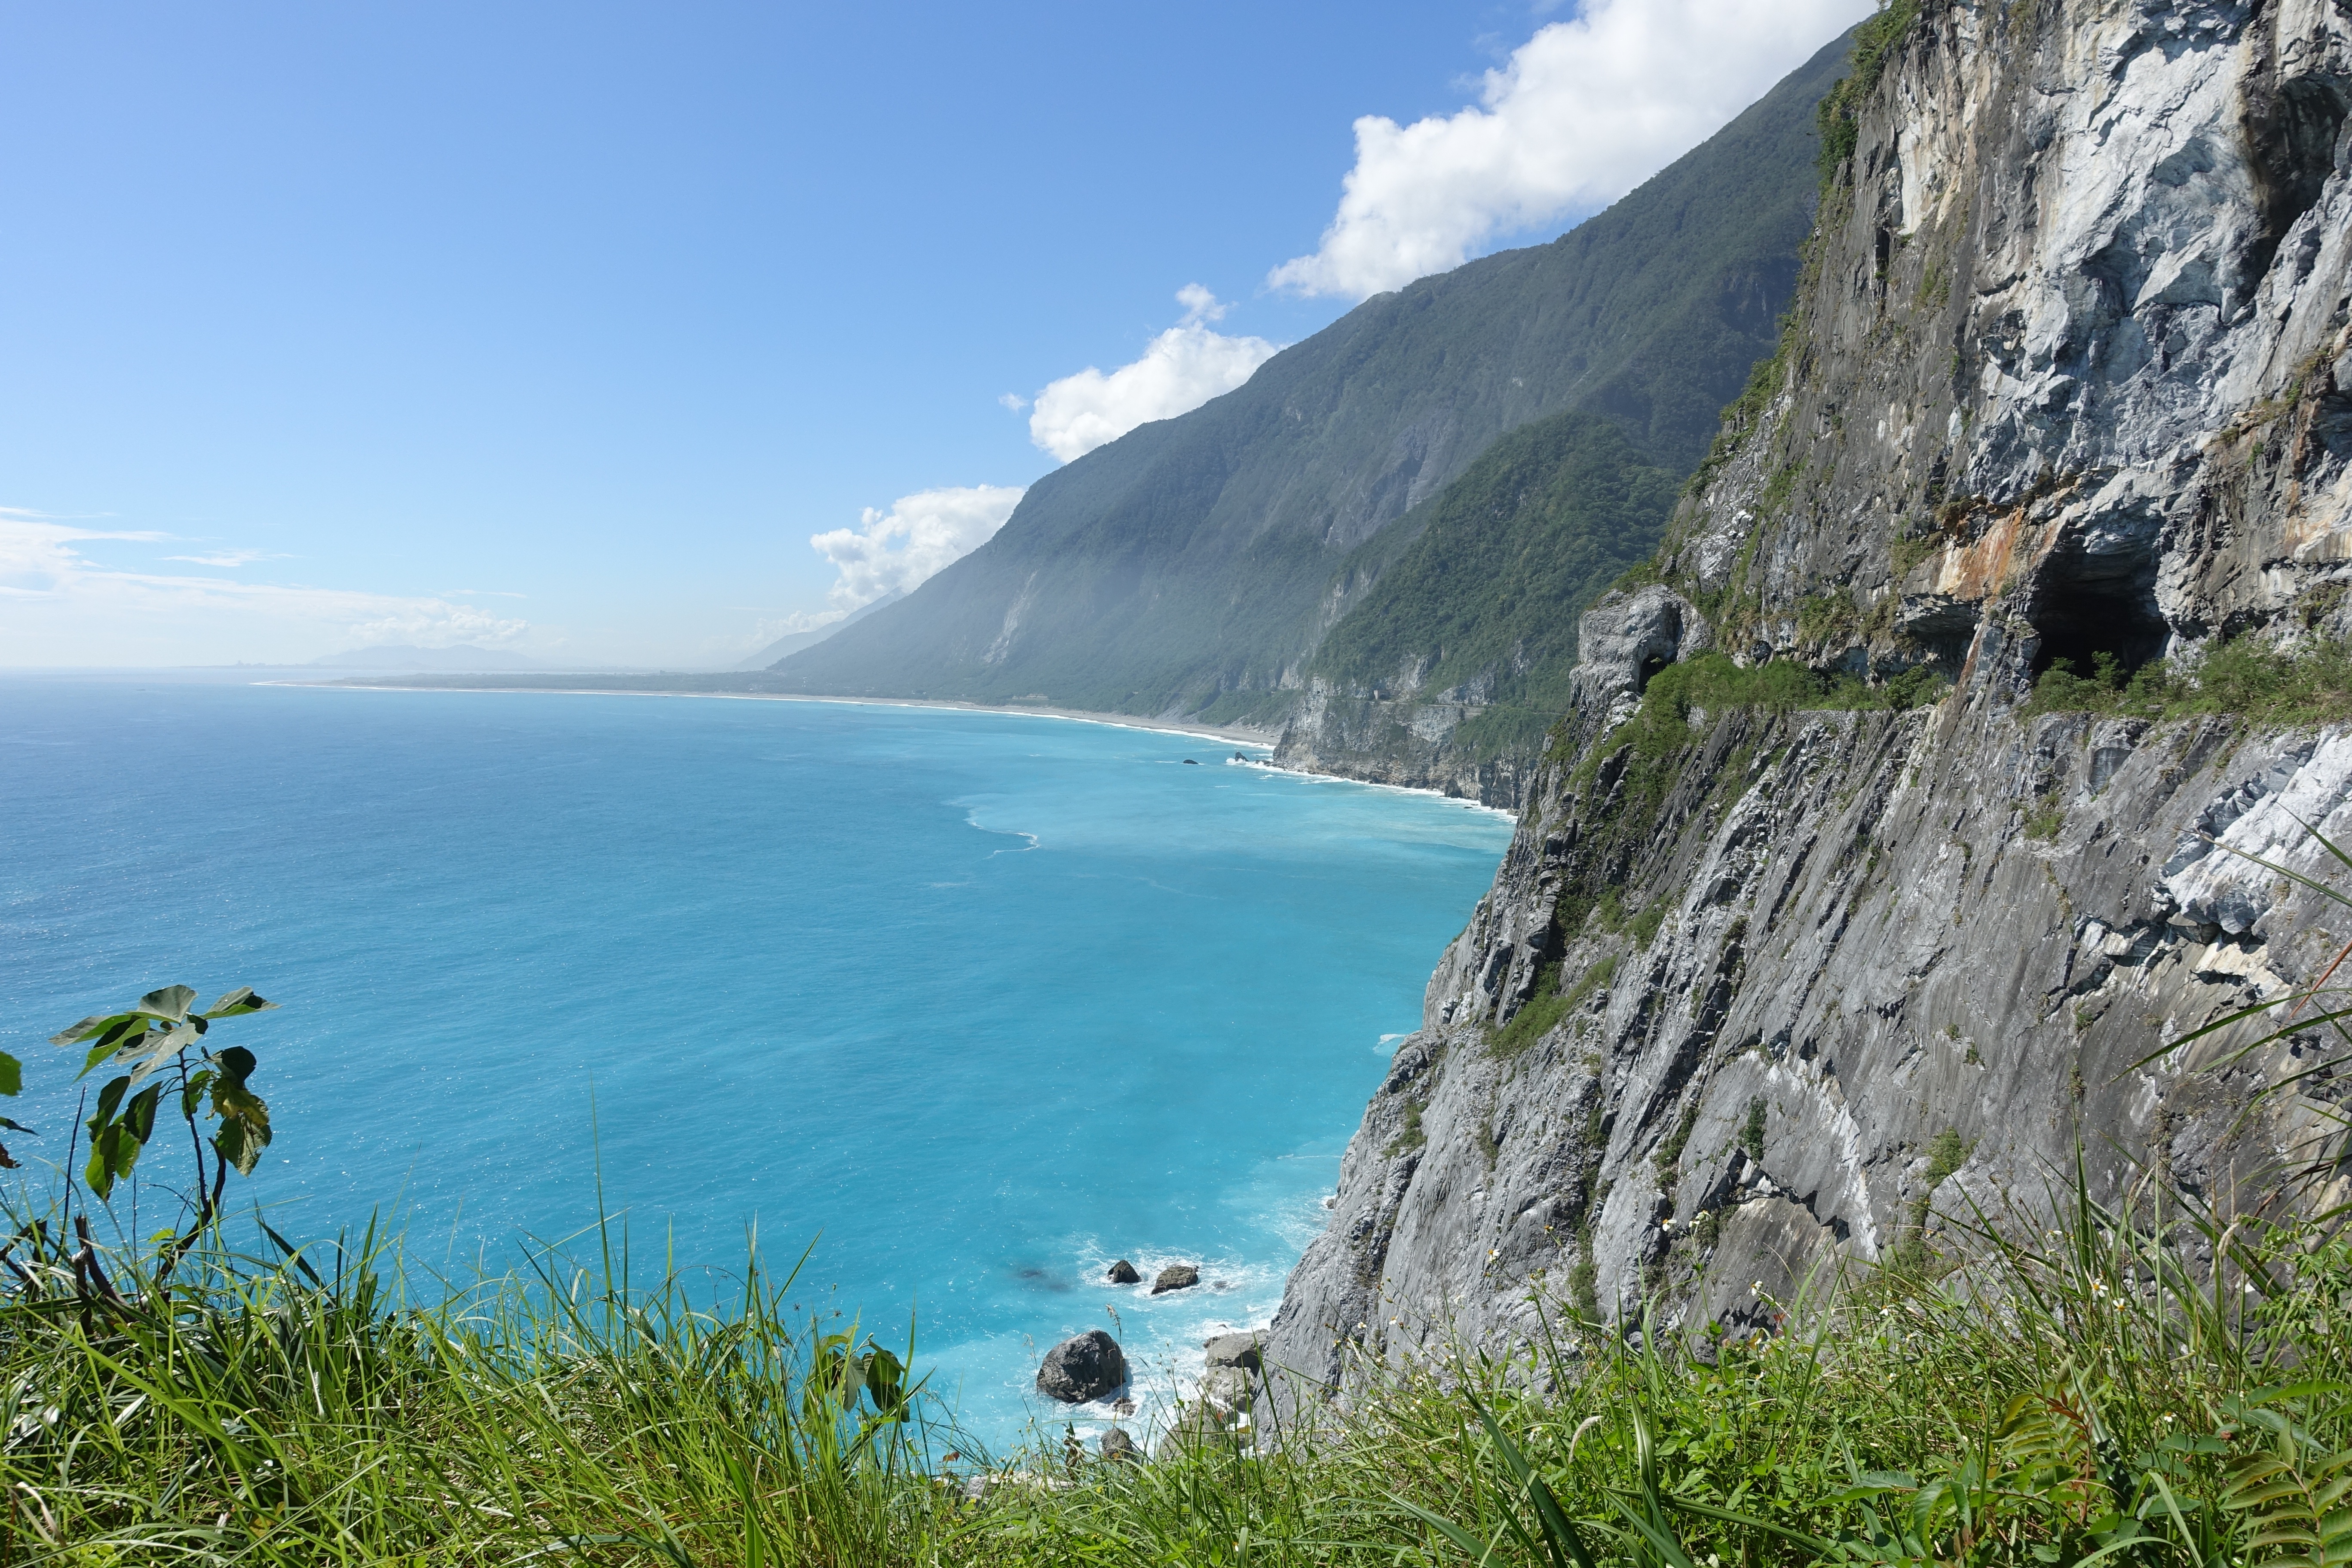
sea, coast, rock, ocean, mountain, adventure, mountain range, cliff, bay, fjord, terrain, body of water, taiwan, cape, landform, east coast, air circuit breakers water cliff, geographical feature